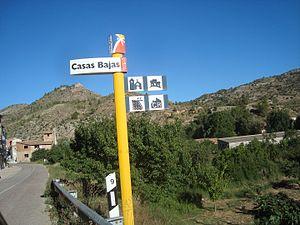
Casas Bajas, en castillan et officiellement, est une commune d'Espagne de la province de Valence dans la Communauté valencienne. Elle est située dans la comarque du Rincón de Ademuz et dans la zone à prédominance linguistique castillane.